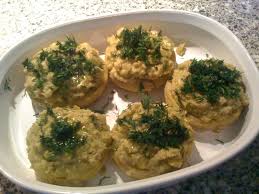
Yemek: enginar